Princess Maria Karoline of Saxe-Coburg and Gotha

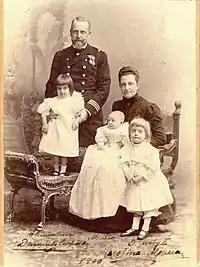
Princess Maria Karoline in her mother's arms, with her father, brother Prince August (left) and sister Princess Klementine (right),

Princess Maria Karoline born on 10 January 1899 in Pula, Austria-Hungary (modern day Croatia), a popular vacation site for the Austro-Hungarian imperial and royal family. She was the second daughter of Prince August Leopold of Saxe-Coburg and Gotha and Archduchess Karoline Marie of Austria. She was a great-granddaughter of Pedro II of Brazil and a fourth cousin of George VI of the United Kingdom. Her family formed what was known as the Brazilian line of the House of Saxe-Coburg and Gotha-Koháry.